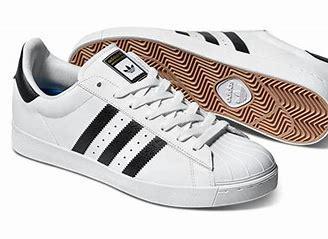
Brand: adidas
Model: Superstar Skate